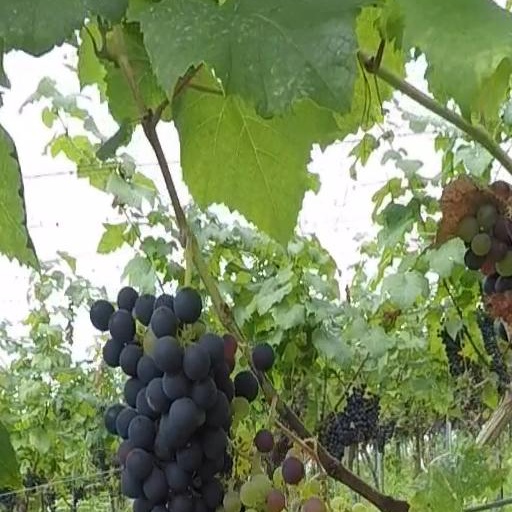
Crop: grape